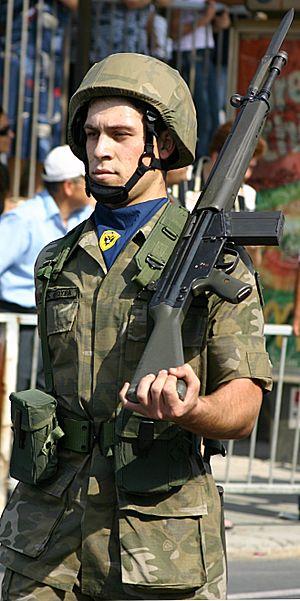
La Garde nationale chypriote, aussi appelée Garde nationale chypriote-grecque, est le nom des forces armées de la République de Chypre.